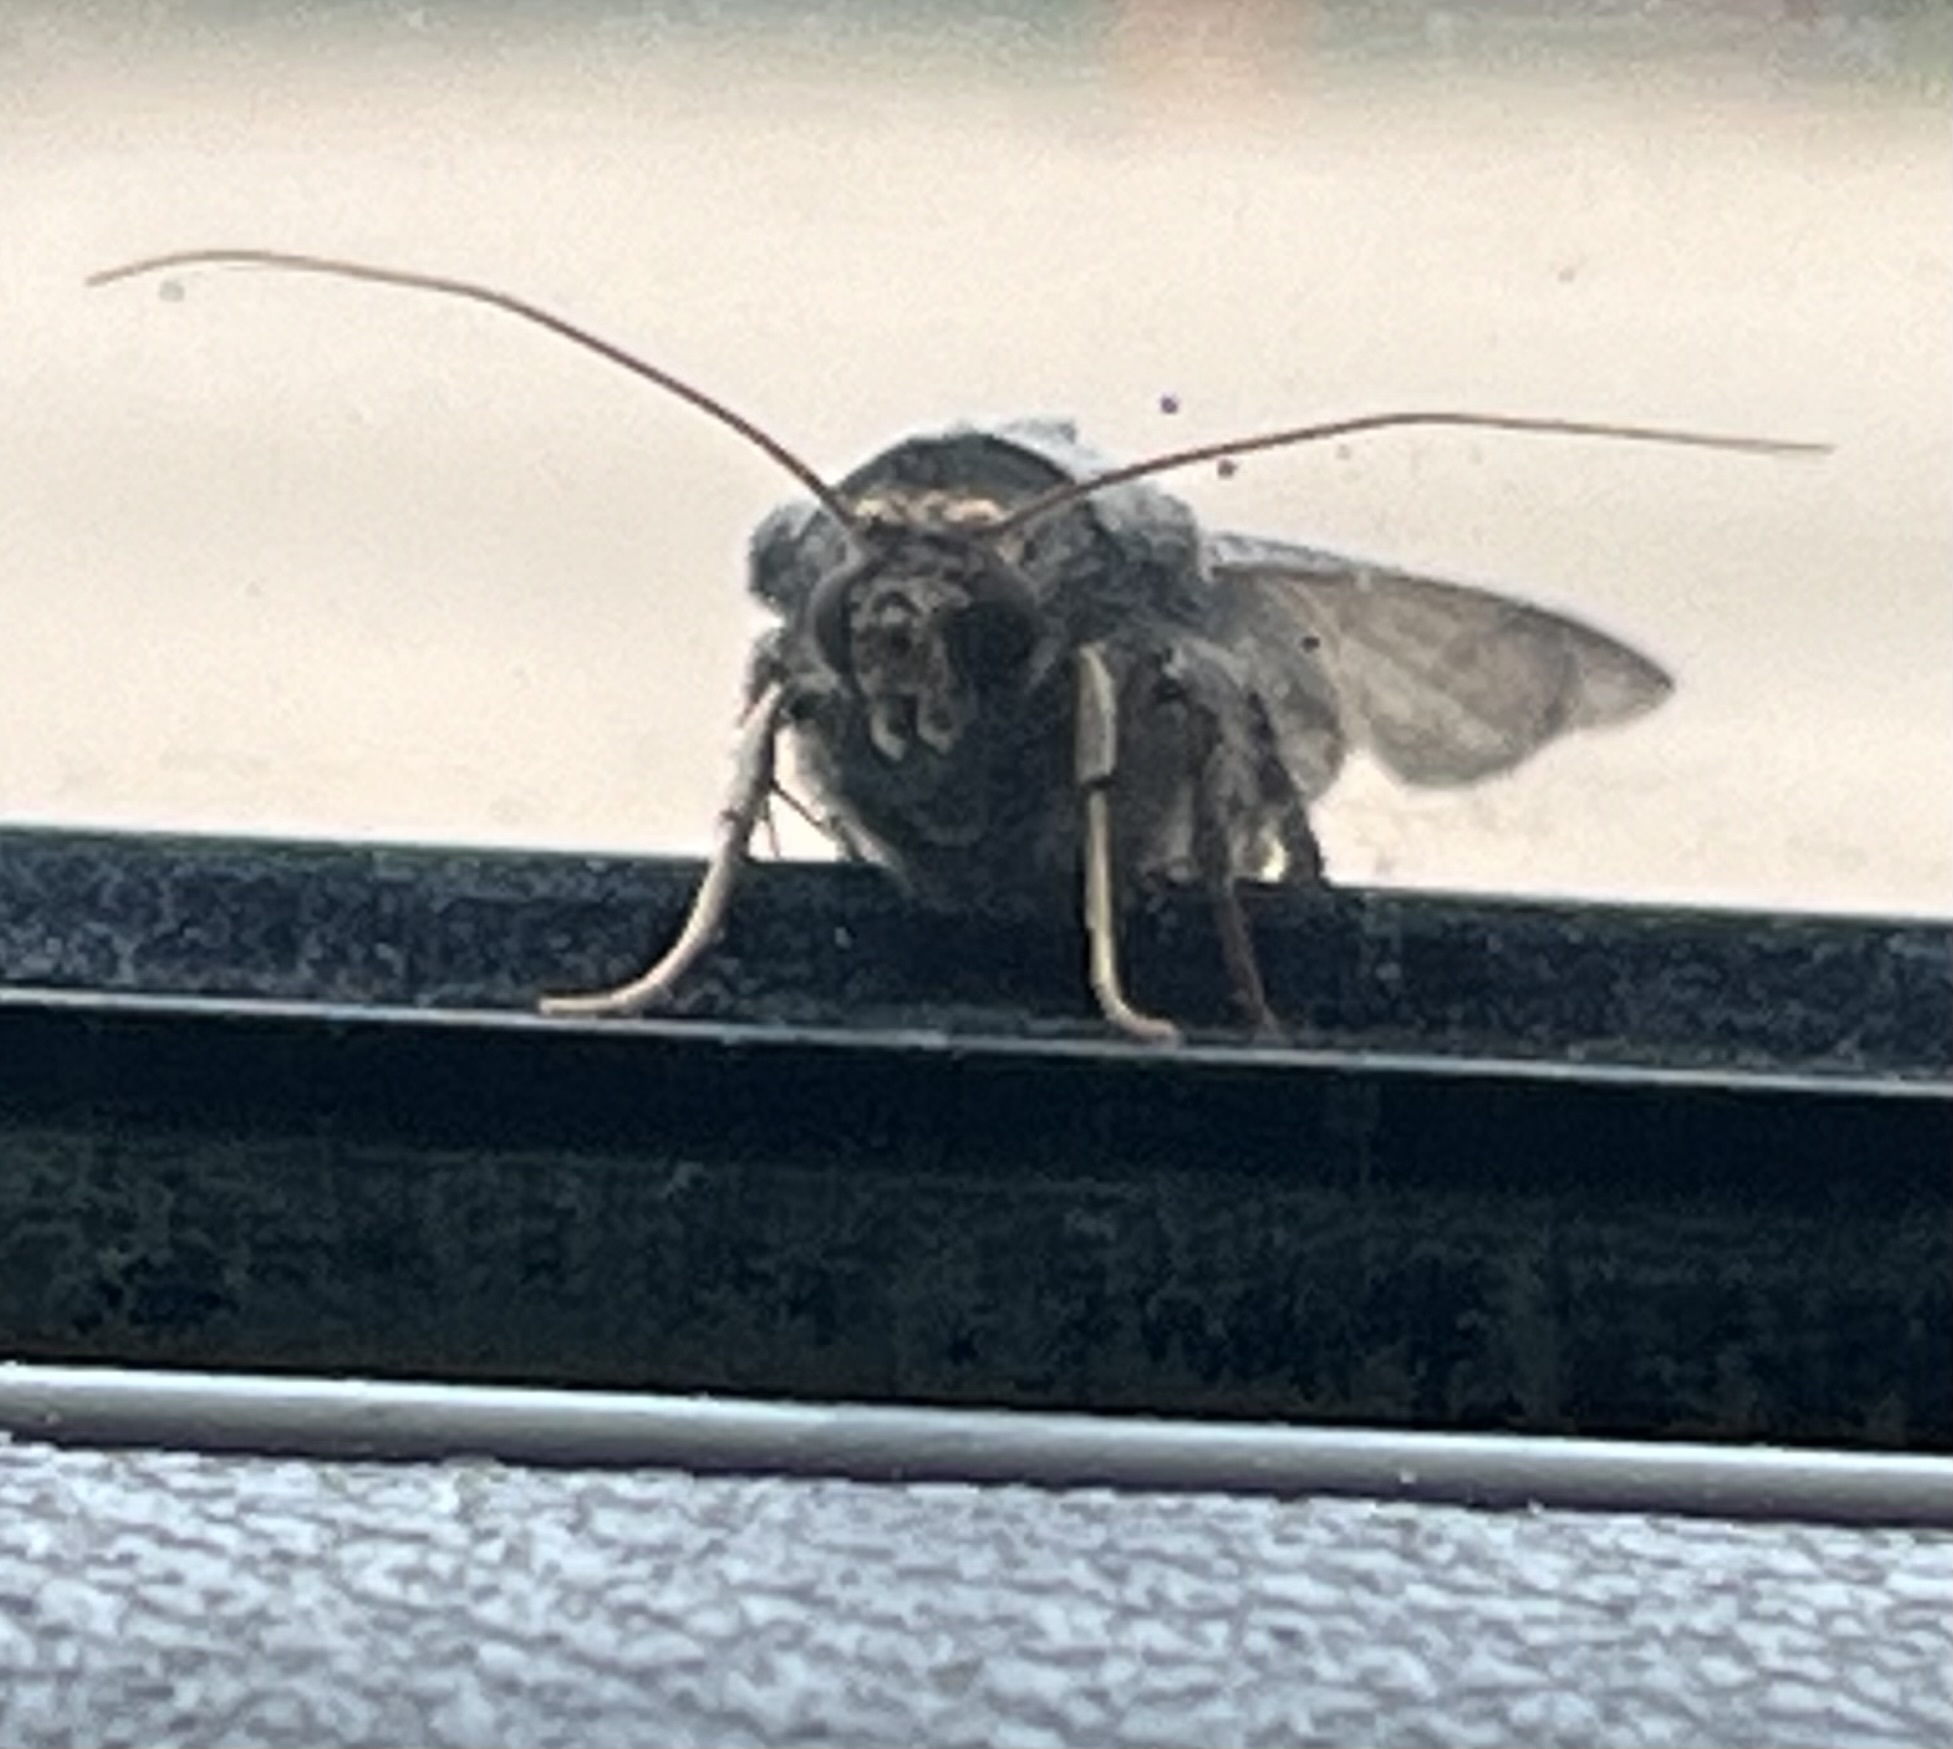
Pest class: cutworms